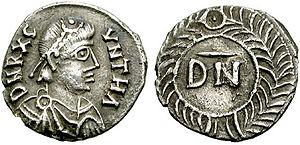
Gunthamund est le troisième roi des Vandales et des Alains, de 484 à 496. Il succède à son oncle Hunéric et, continue les persécutions envers les chrétiens de rite catholique.